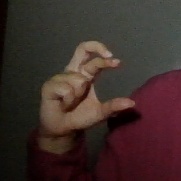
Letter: thal